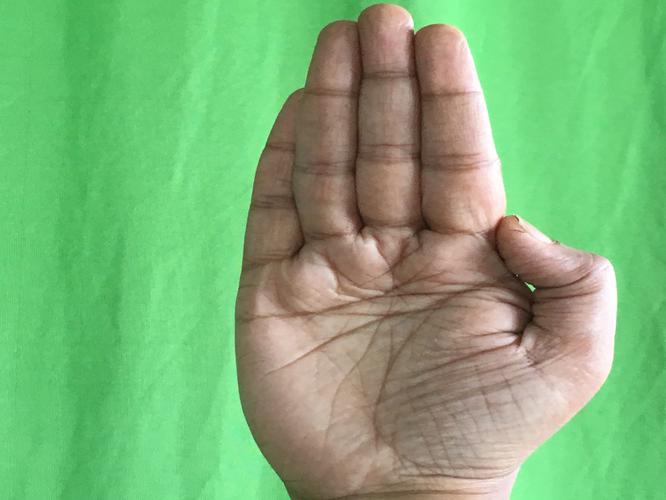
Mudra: Pathaka
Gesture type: single_hand